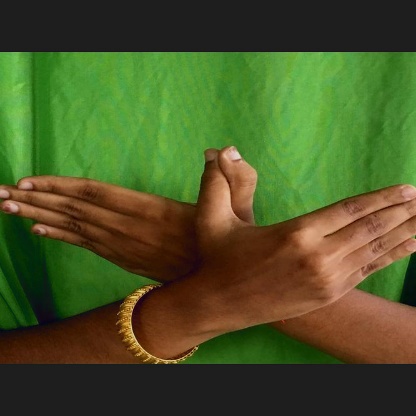
Mudra: Garuda